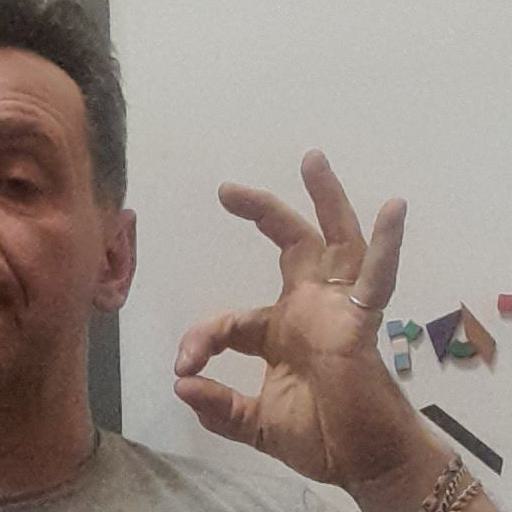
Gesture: ok